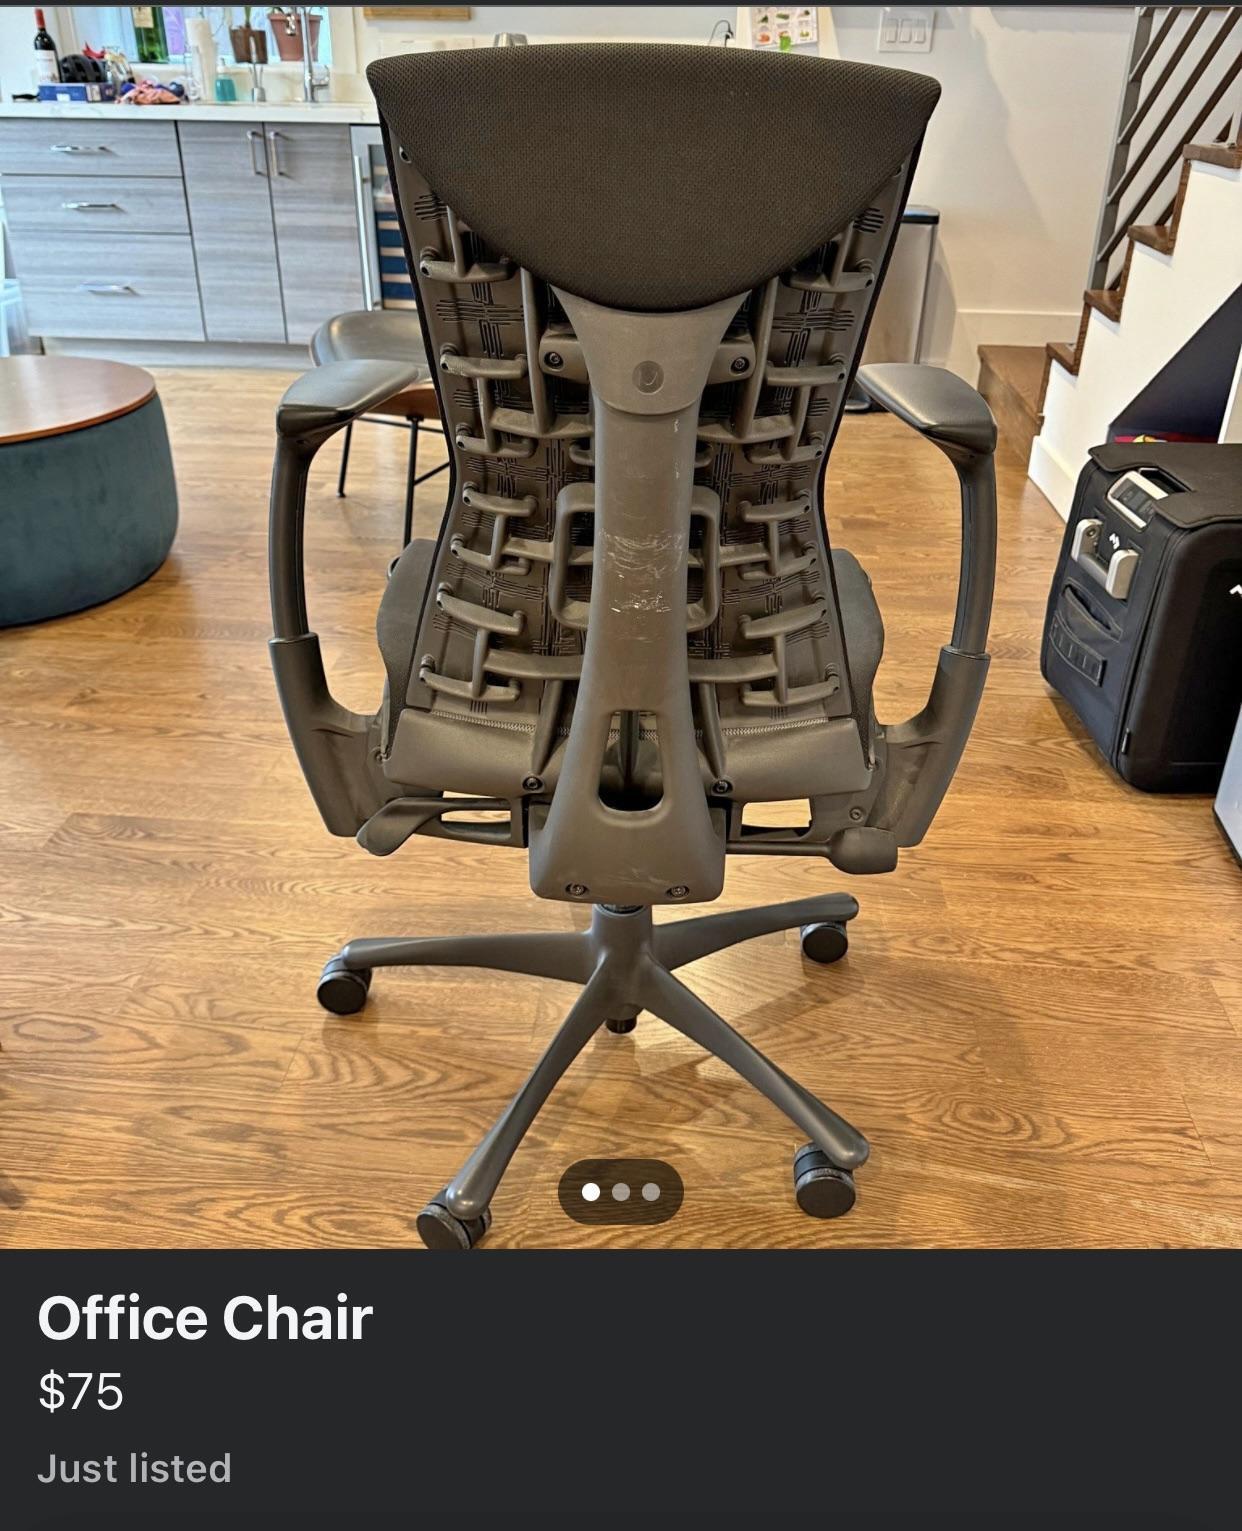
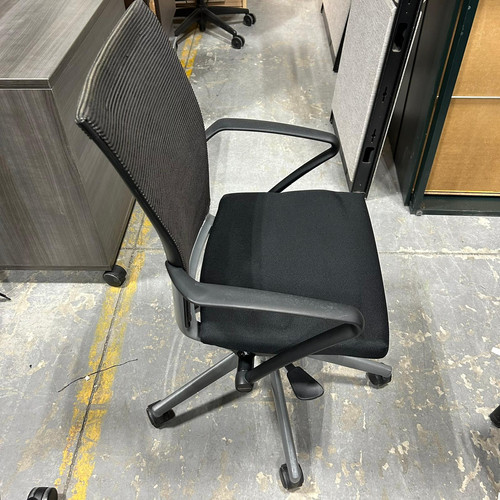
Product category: items_chair
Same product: no